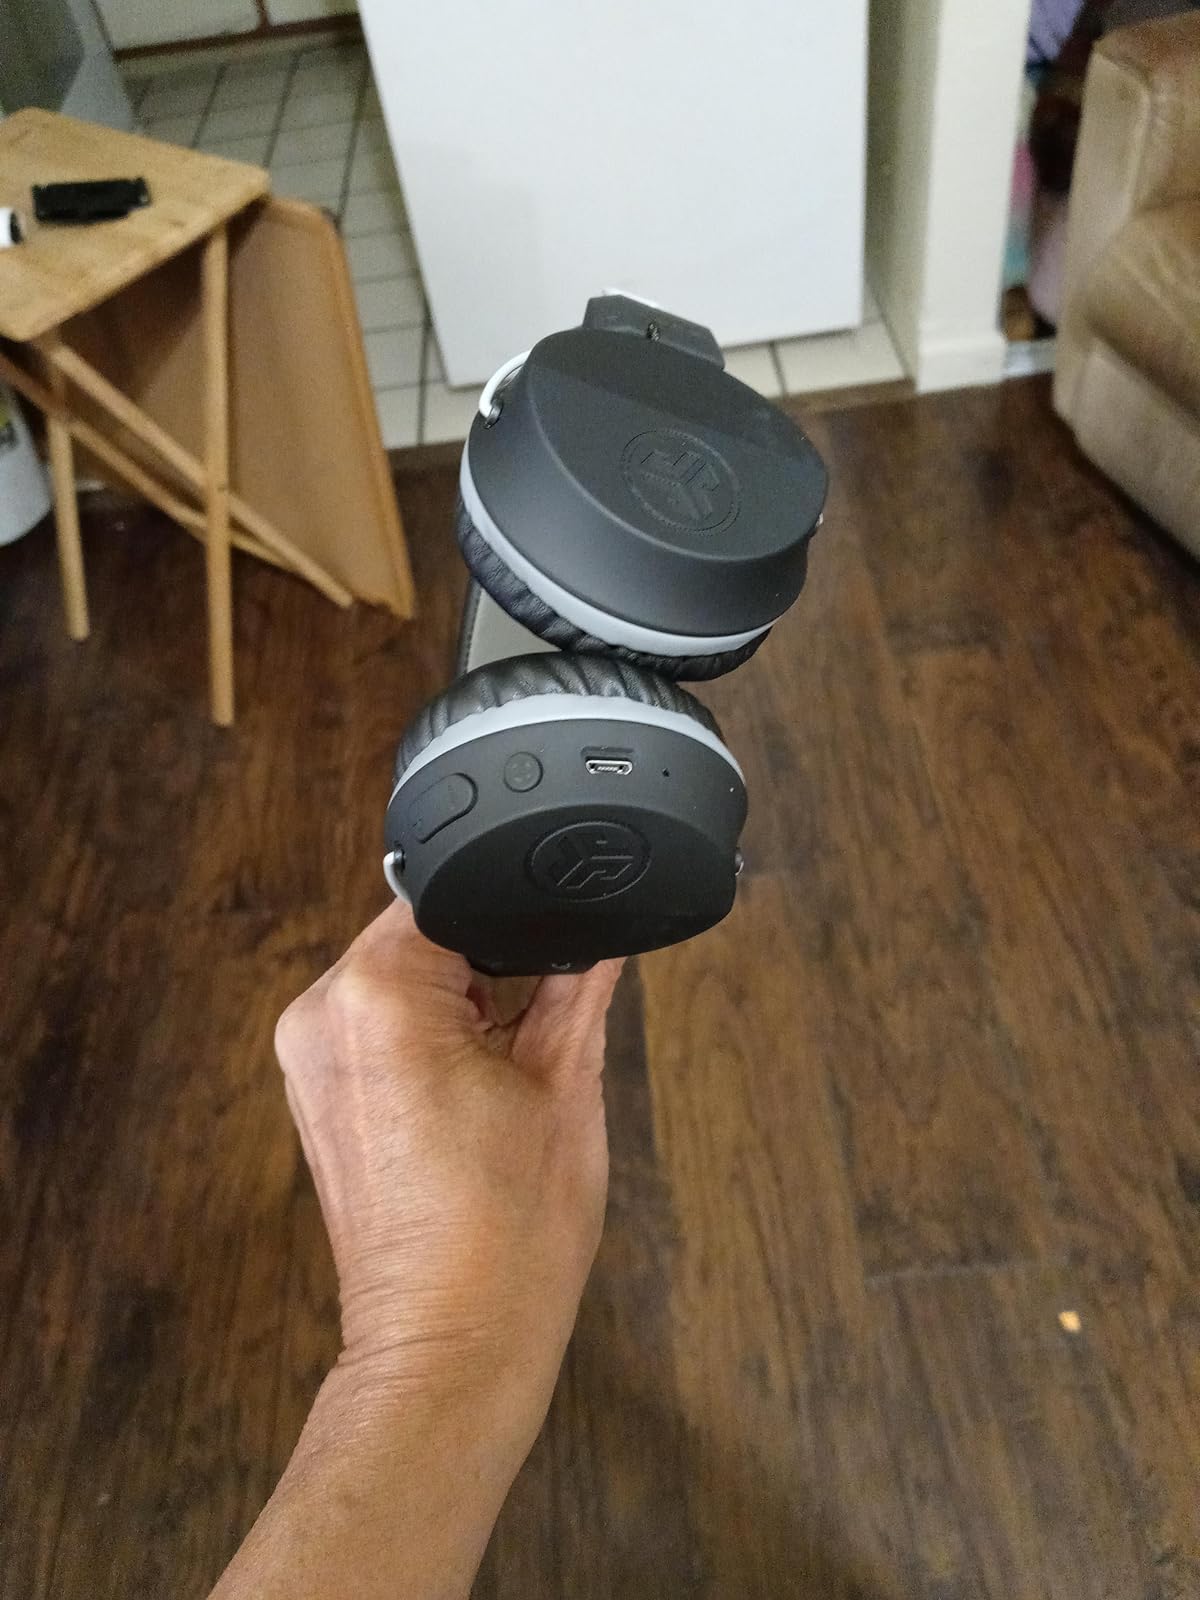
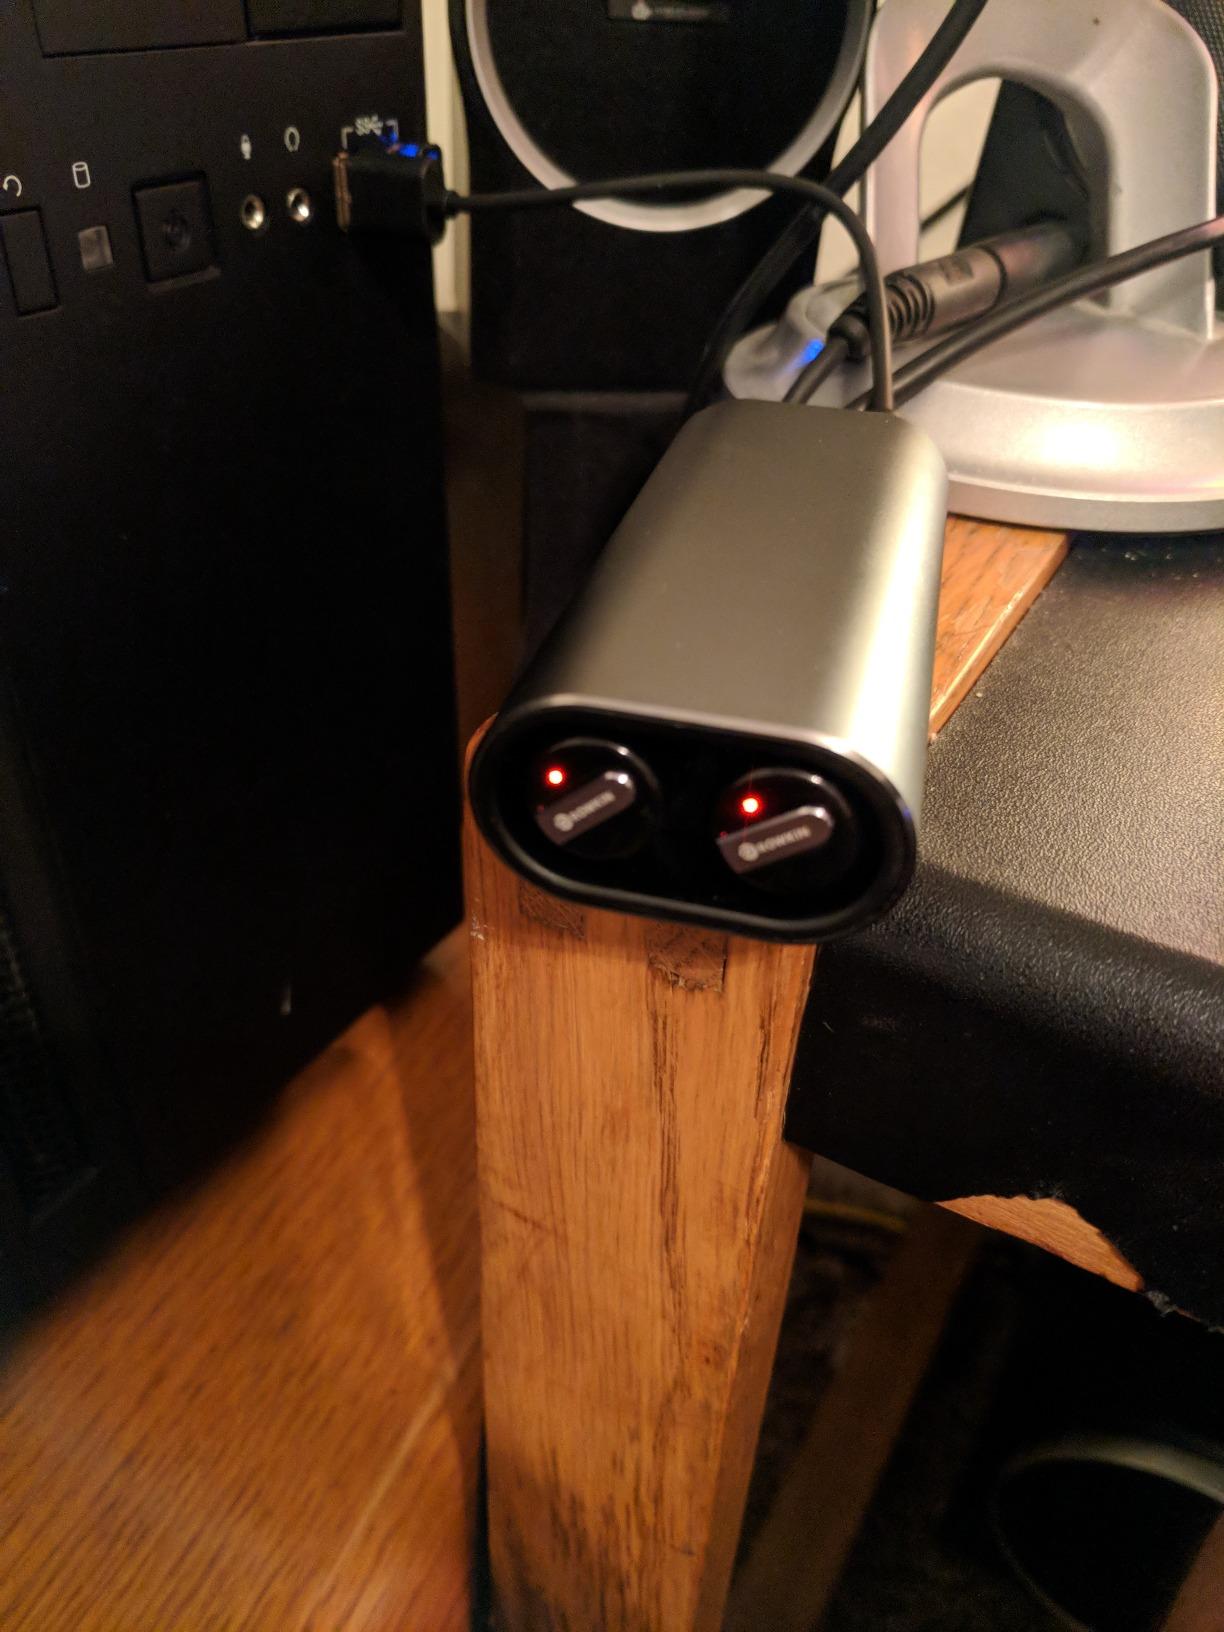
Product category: headphones
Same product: no